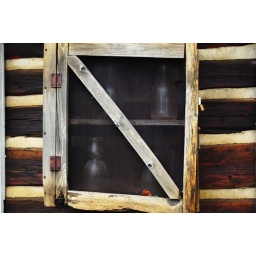
A rustic looking window in an old mining building near Breckenridge.